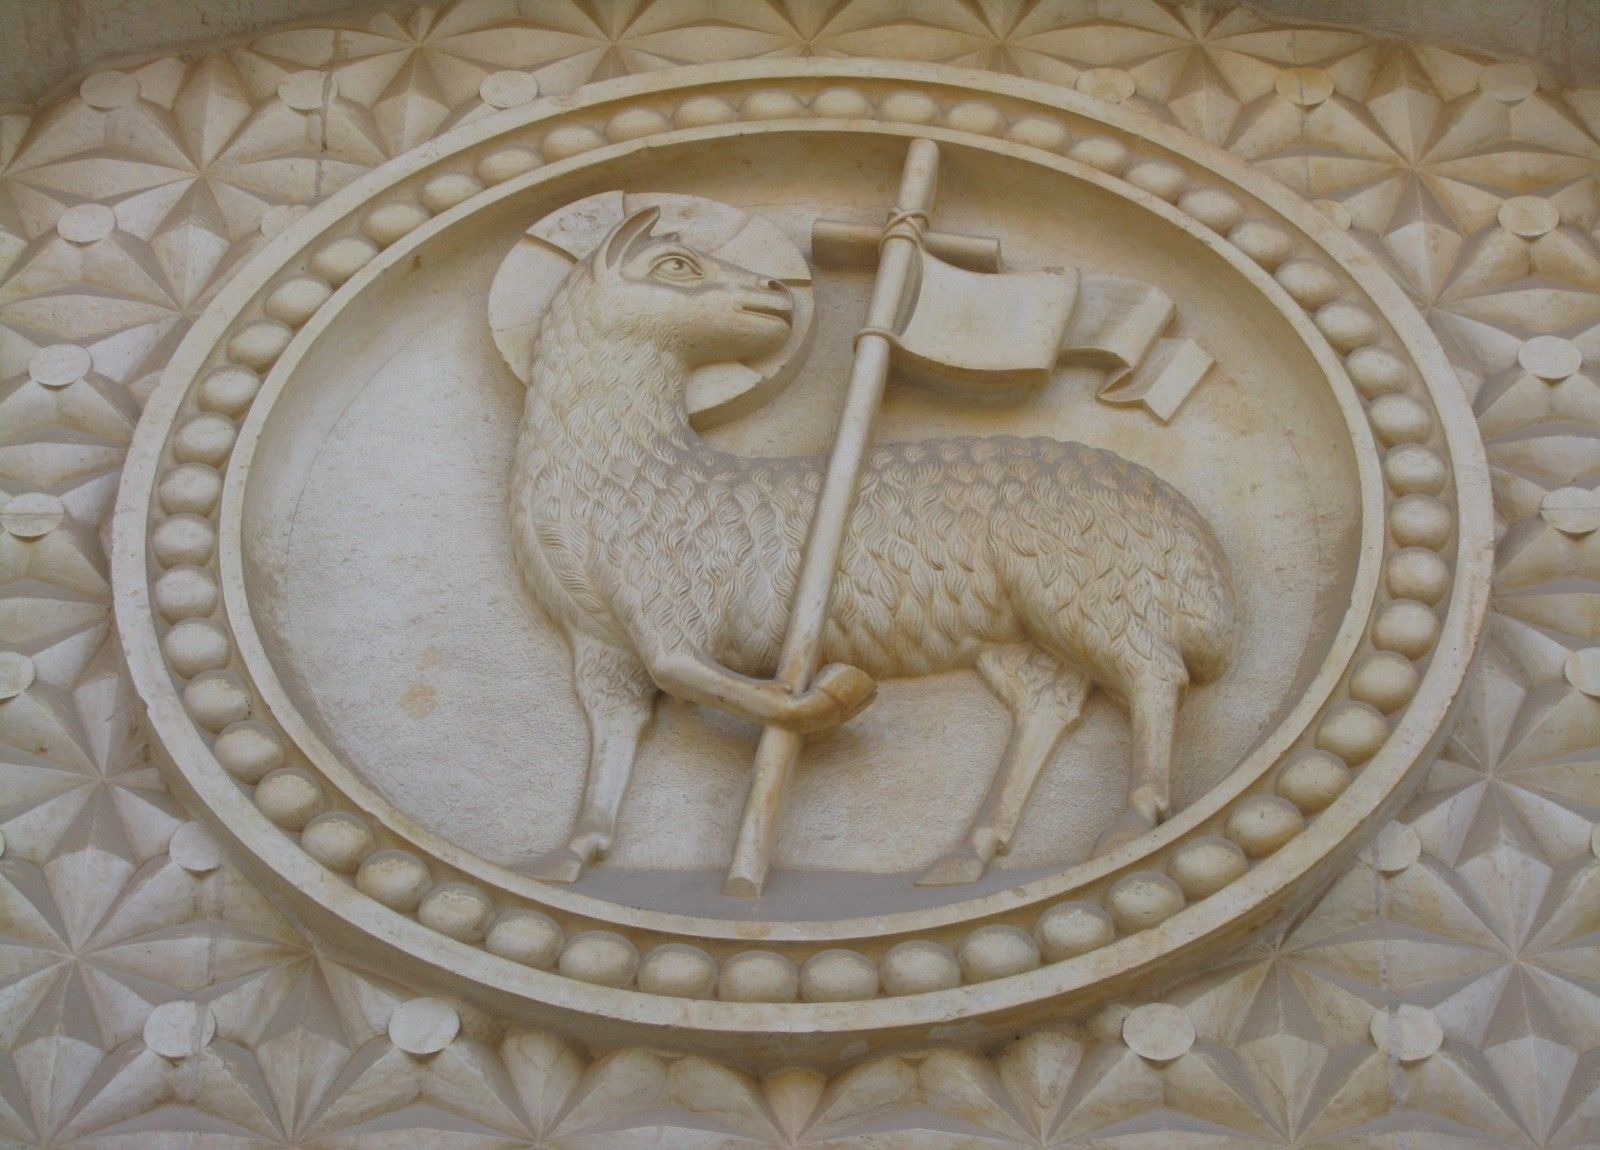
stone, symbol, sheep, religion, church, christian, seal, sculpture, art, marble, christianity, carving, relief, engraved, sculpted, stone carving, ancient history